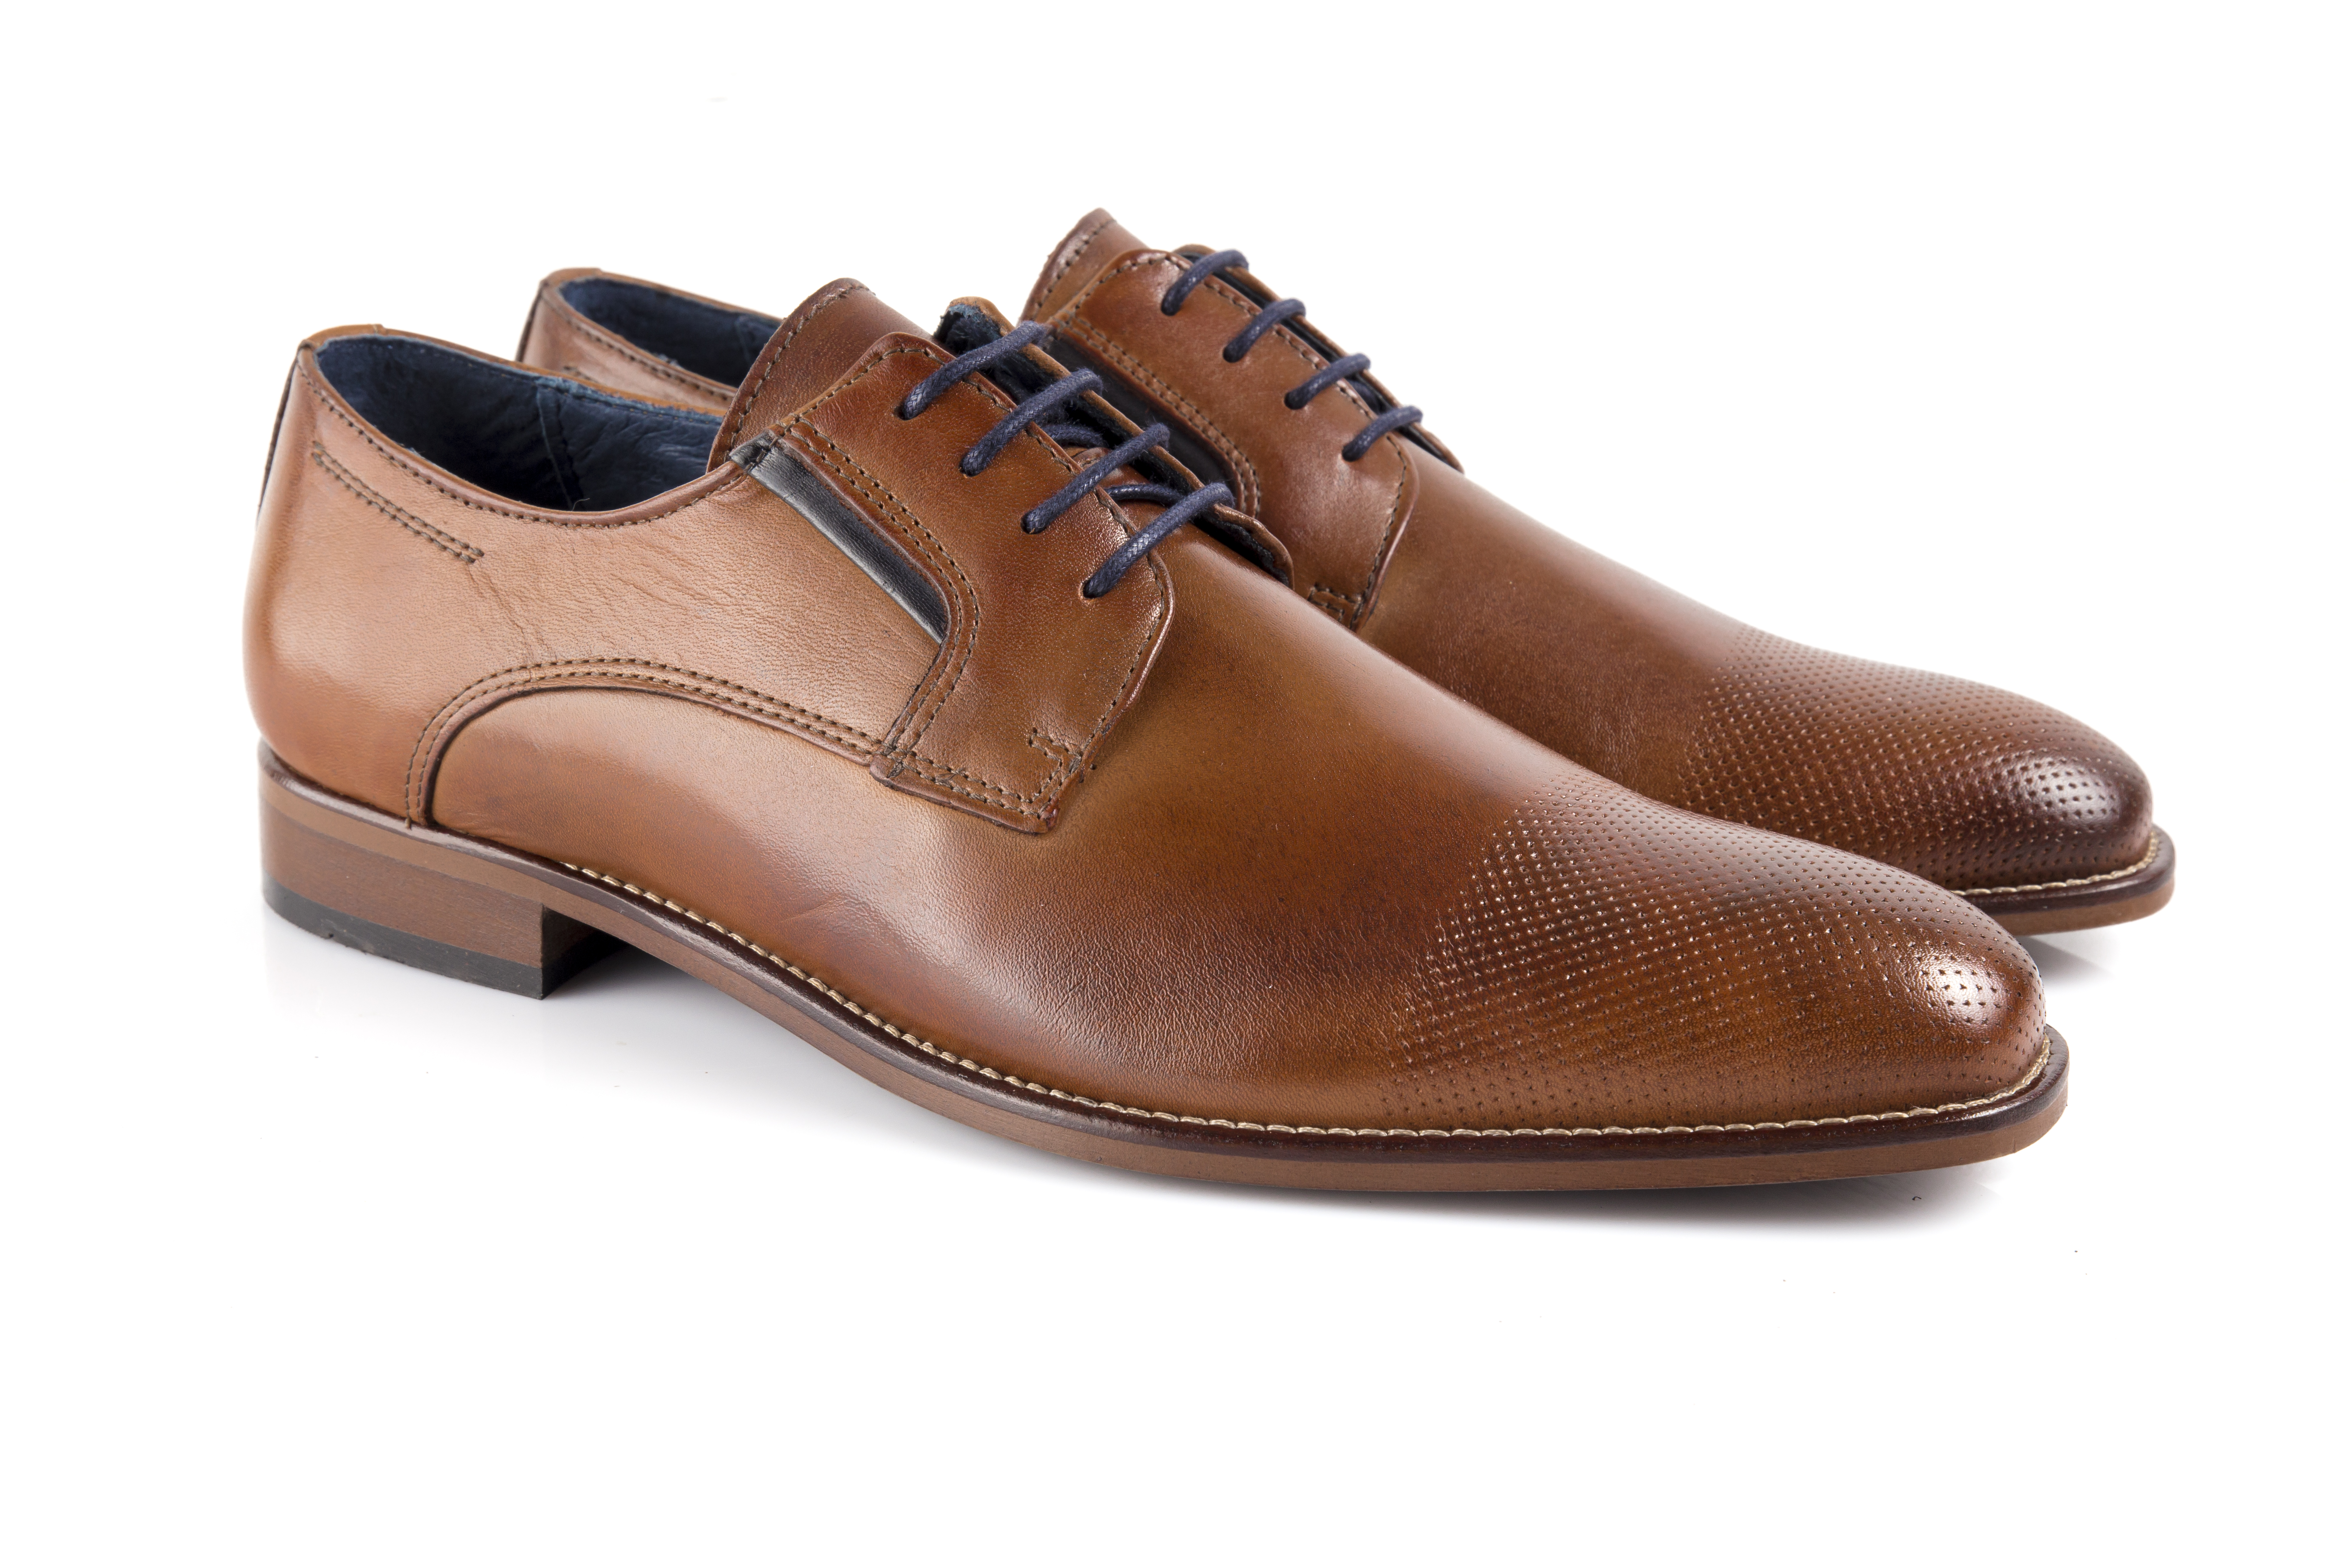
shoe, white, expensive, background, object, design, high, isolated, luxury, beautiful, closeup, shop, elegance, summer, clothing, beauty, male, style, walking, fashion, leather, rubber, strap, accessory, modern, cool, elegant, stylish, evening, foot, leg, heel, wear, sandal, buckle, suede, ankle, brown, footwear, tan, oxford shoe, walking shoe, product, product design